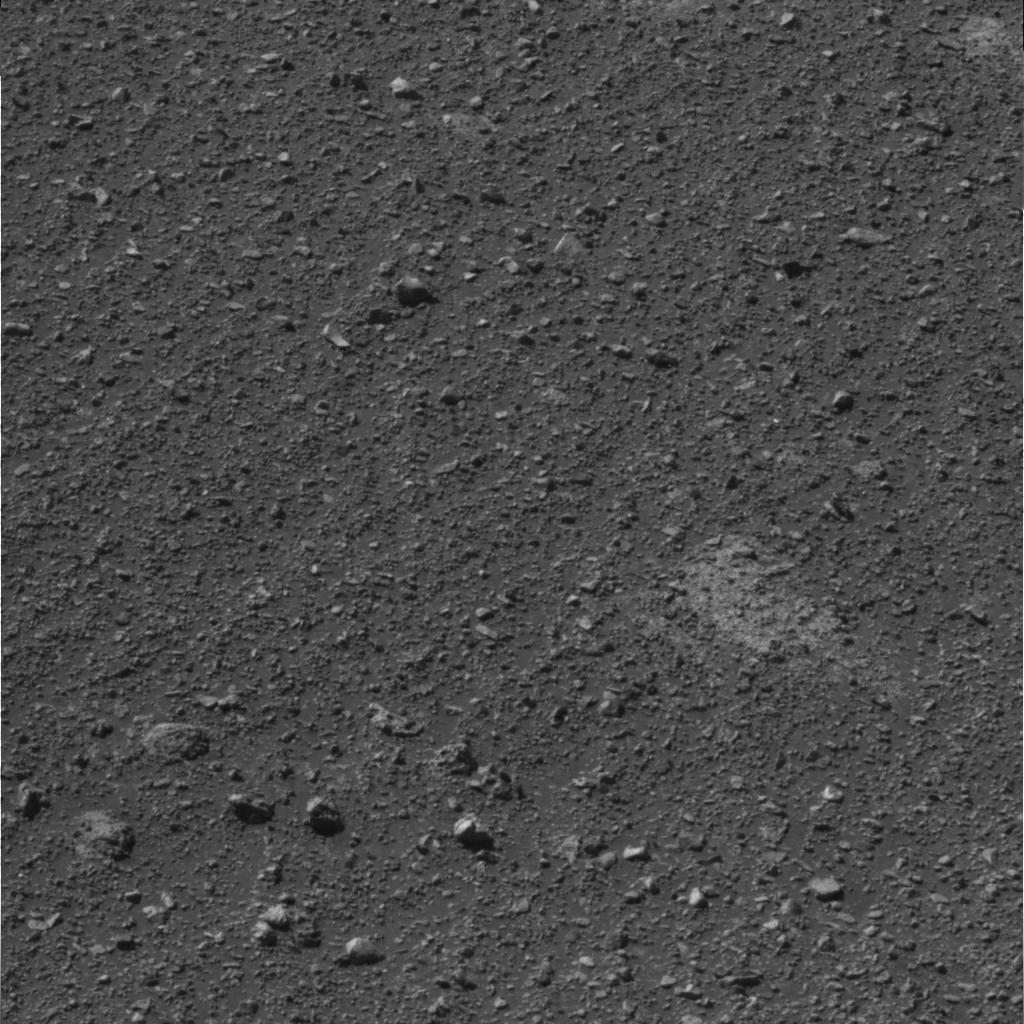
Surface features visible: Clasts, Soil, Nearby Surface